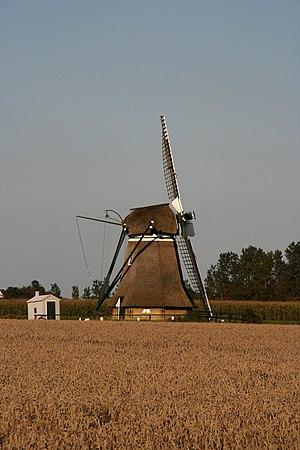
Cet article recense les moulins à vent de la province de Frise, aux Pays-Bas.